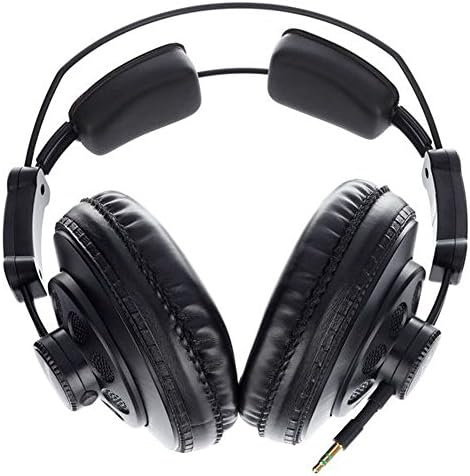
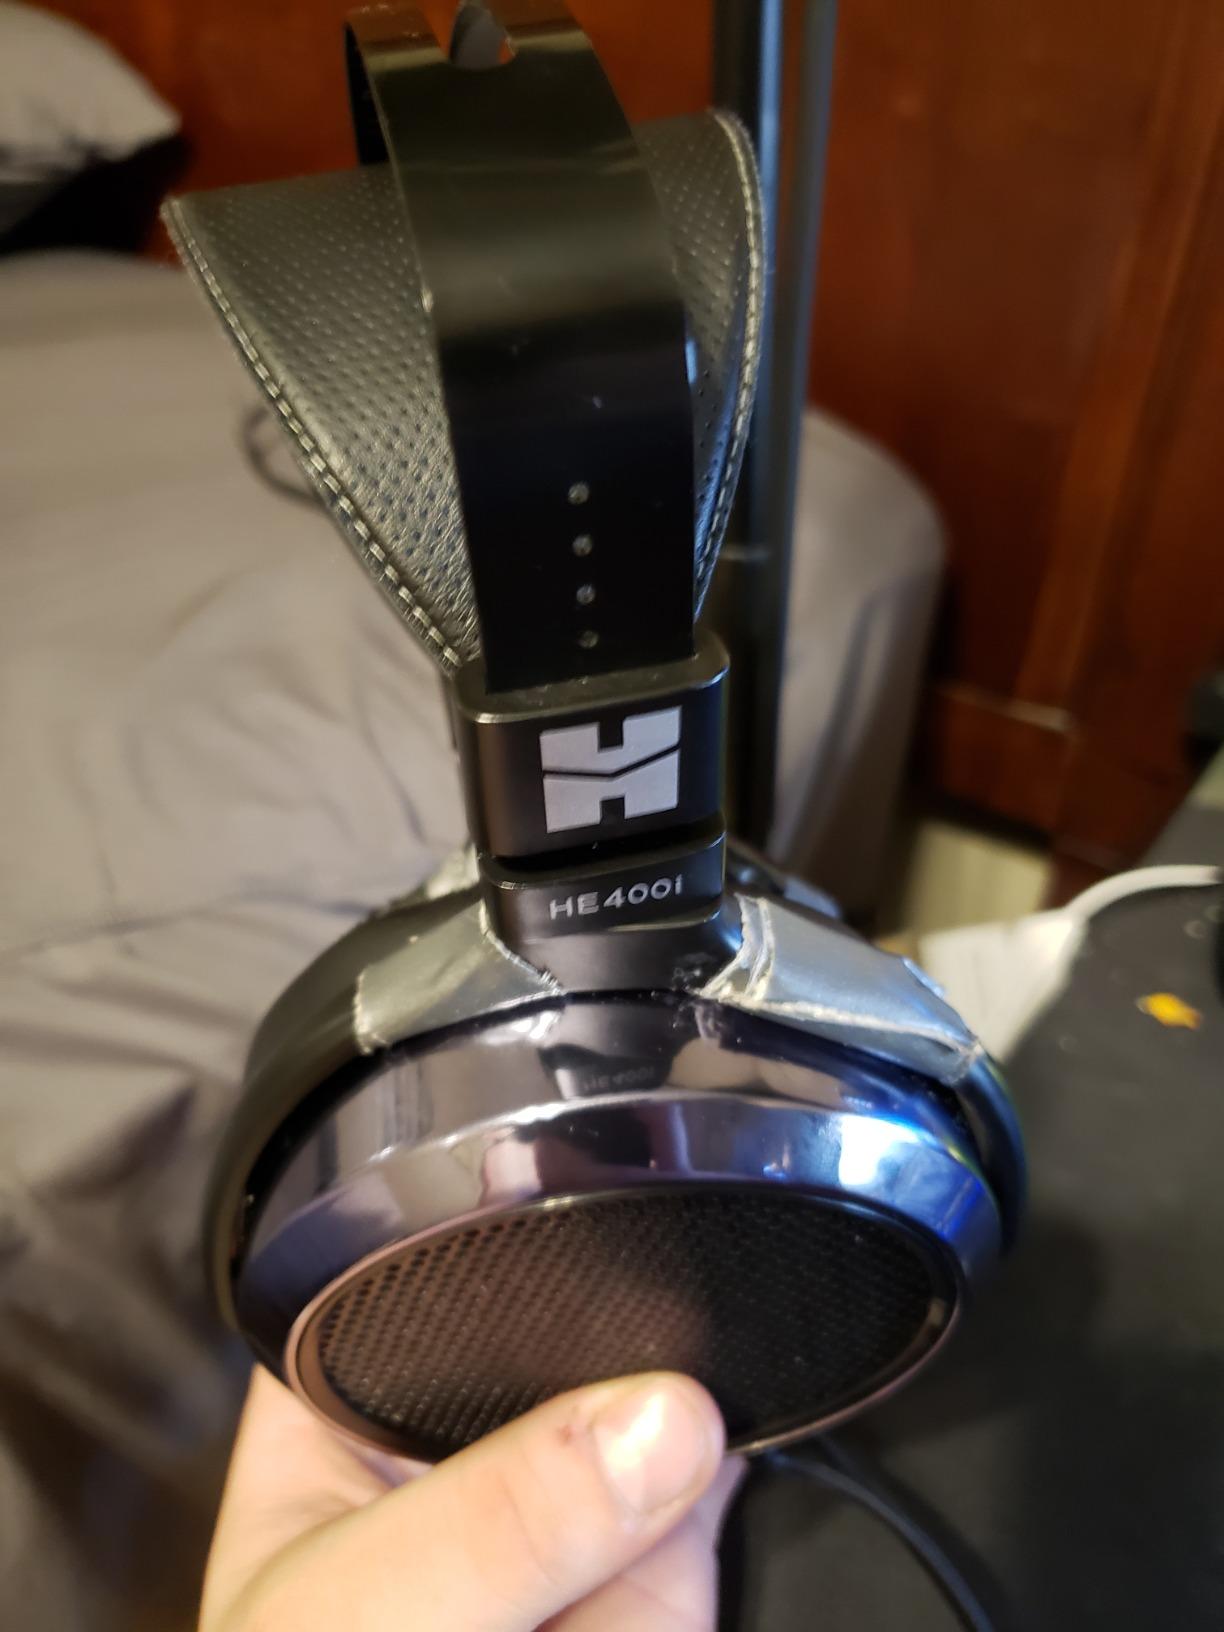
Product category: headphones
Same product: no